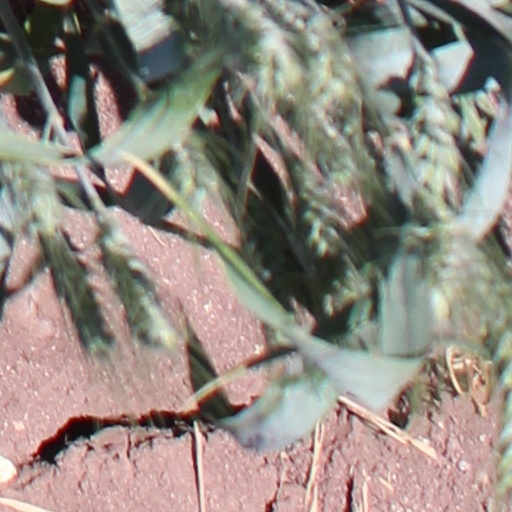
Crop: wheat